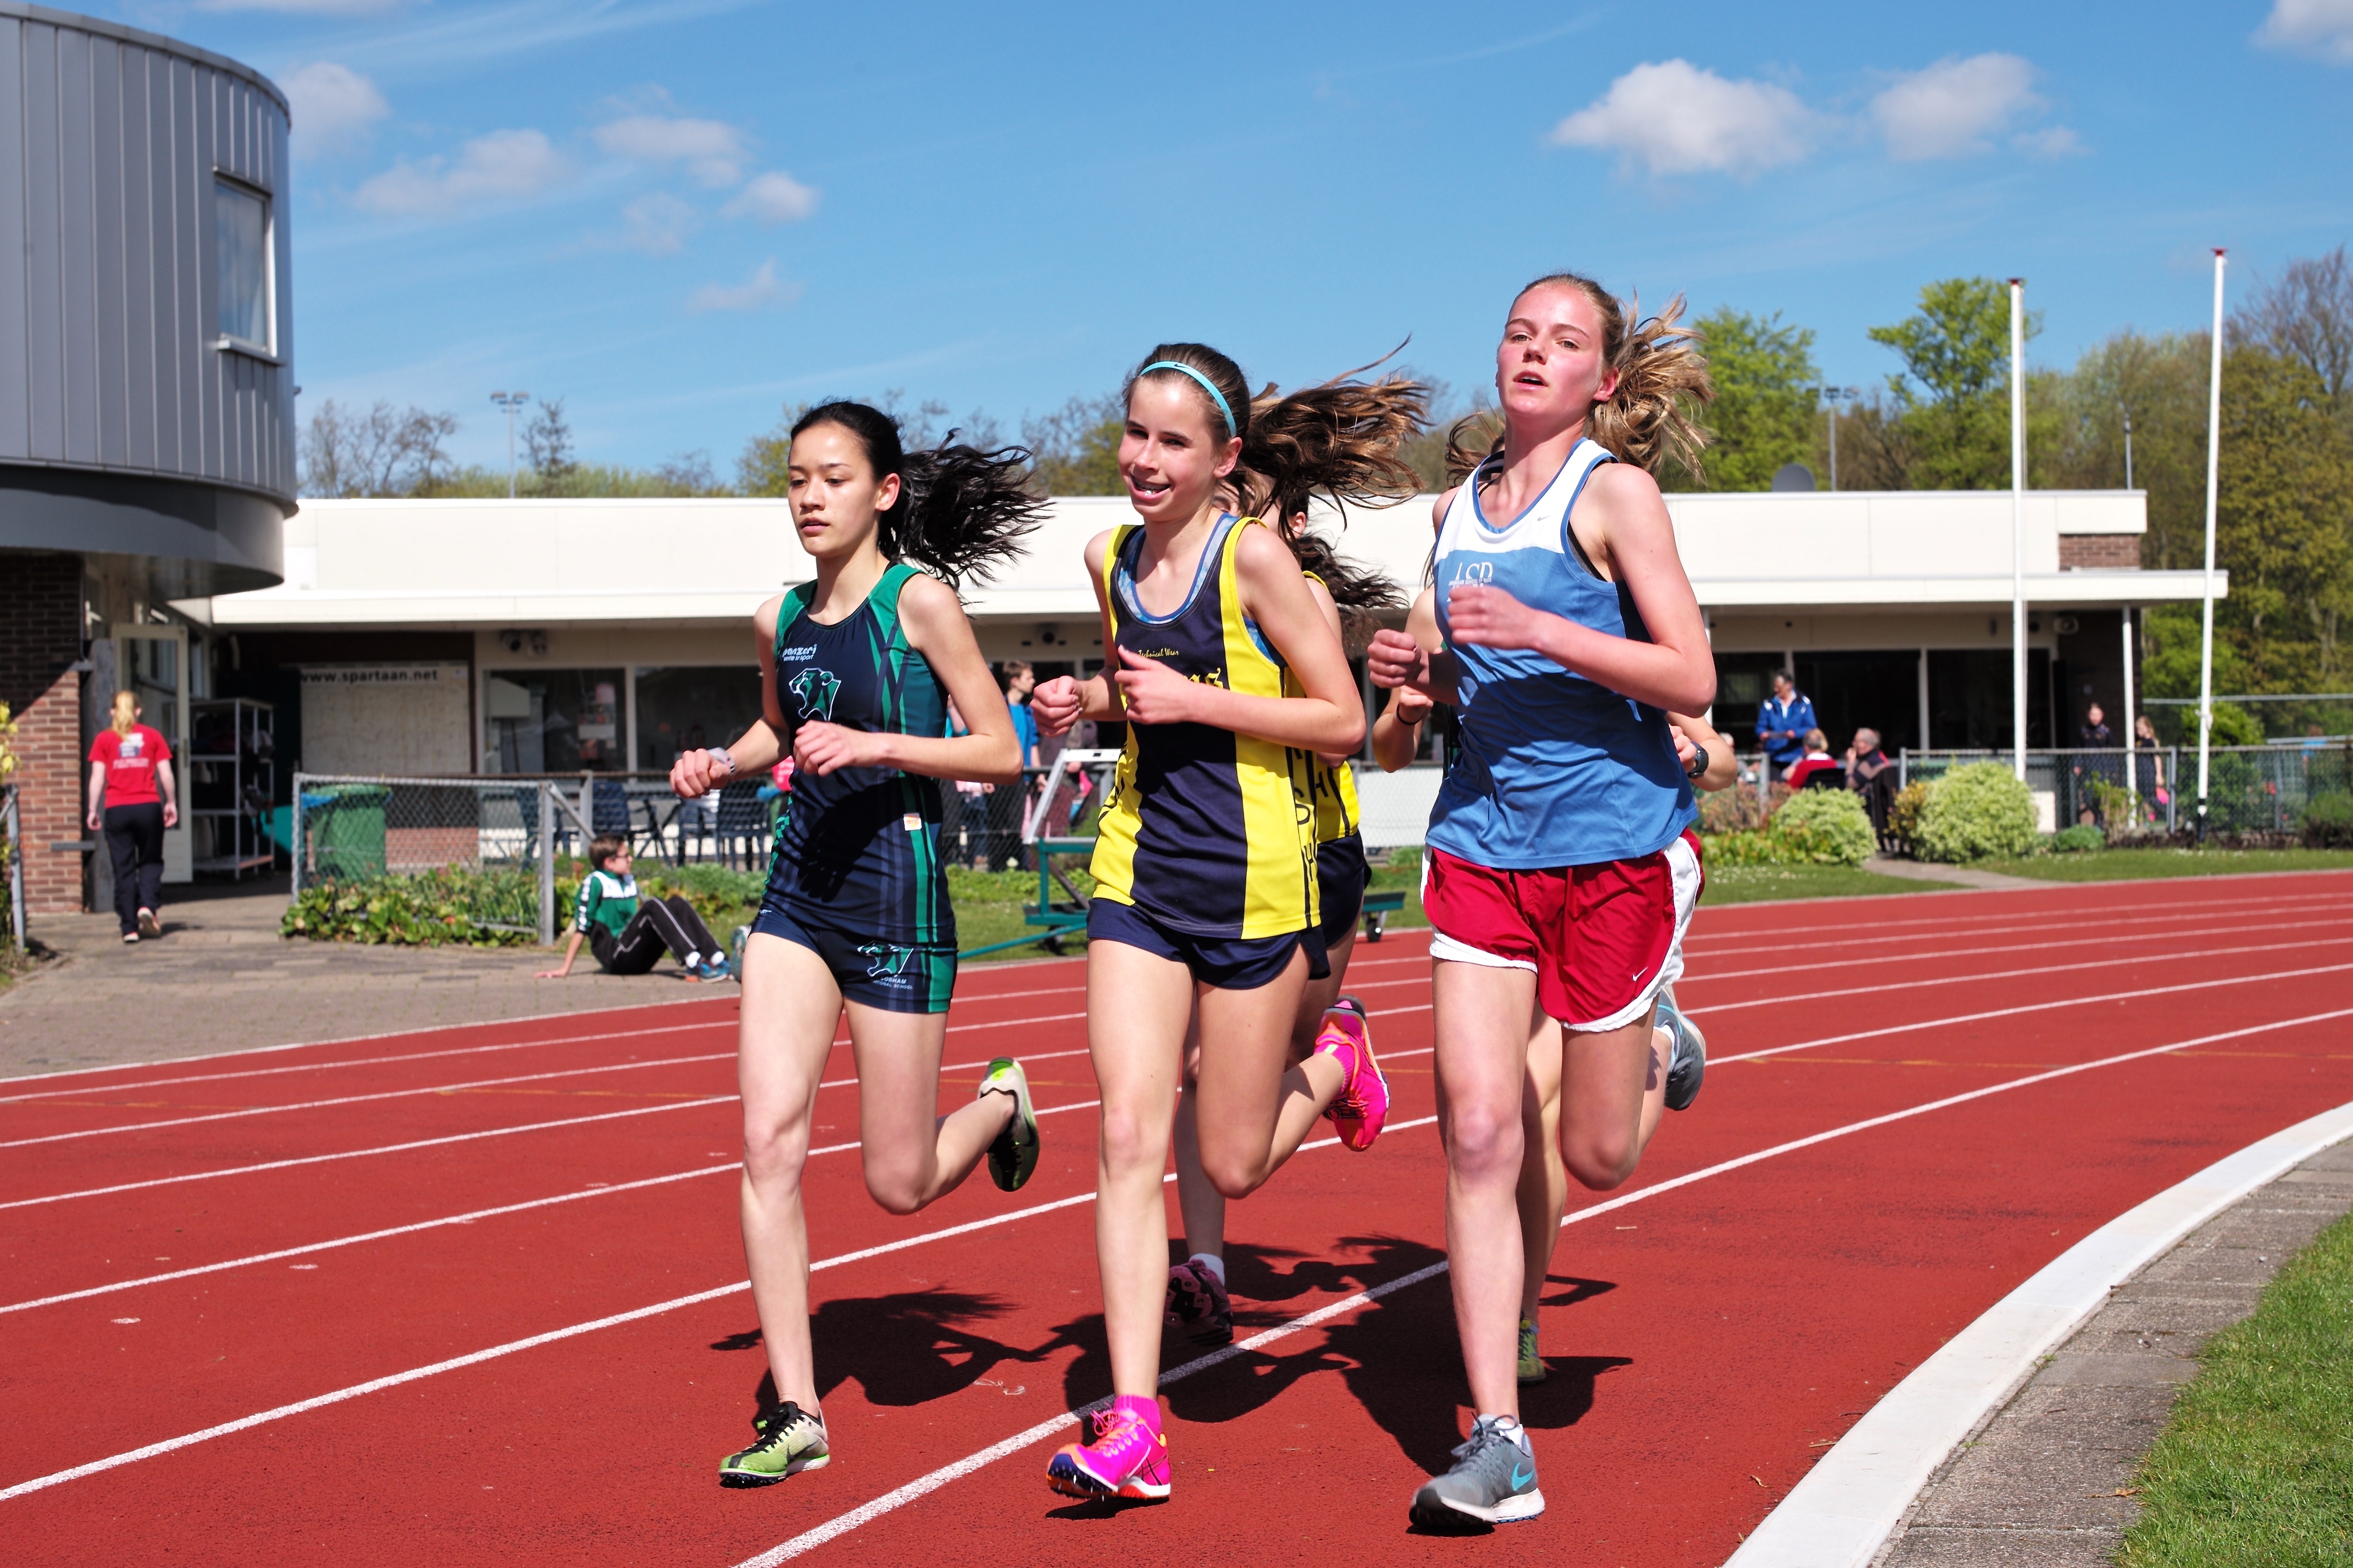
track, running, run, runner, ash, race, competition, holland, hague, netherlands, international, girls, m, american, sports, boys, 50, school, runners, endurance, junior, leica, 240, summilux, varsity, athletics, meet, sprint, physical exercise, human action, endurance sports, track and field athletics, heptathlon, middle distance running, 800 metres, 4 100 metres relay, racewalking